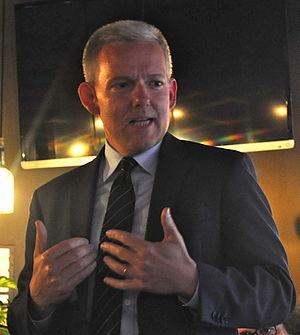
Les élections municipales de 2017 à New York se tiennent le 7 novembre 2017 afin d'élire le maire de la ville et les conseillers municipaux. Bill de Blasio, le maire sortant est rééligible. Ce dernier est d'ailleurs candidat aux primaires démocrates, qu'il remporte.